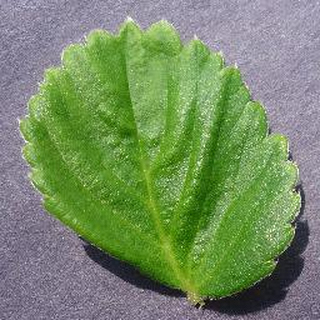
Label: healthy_strawberry